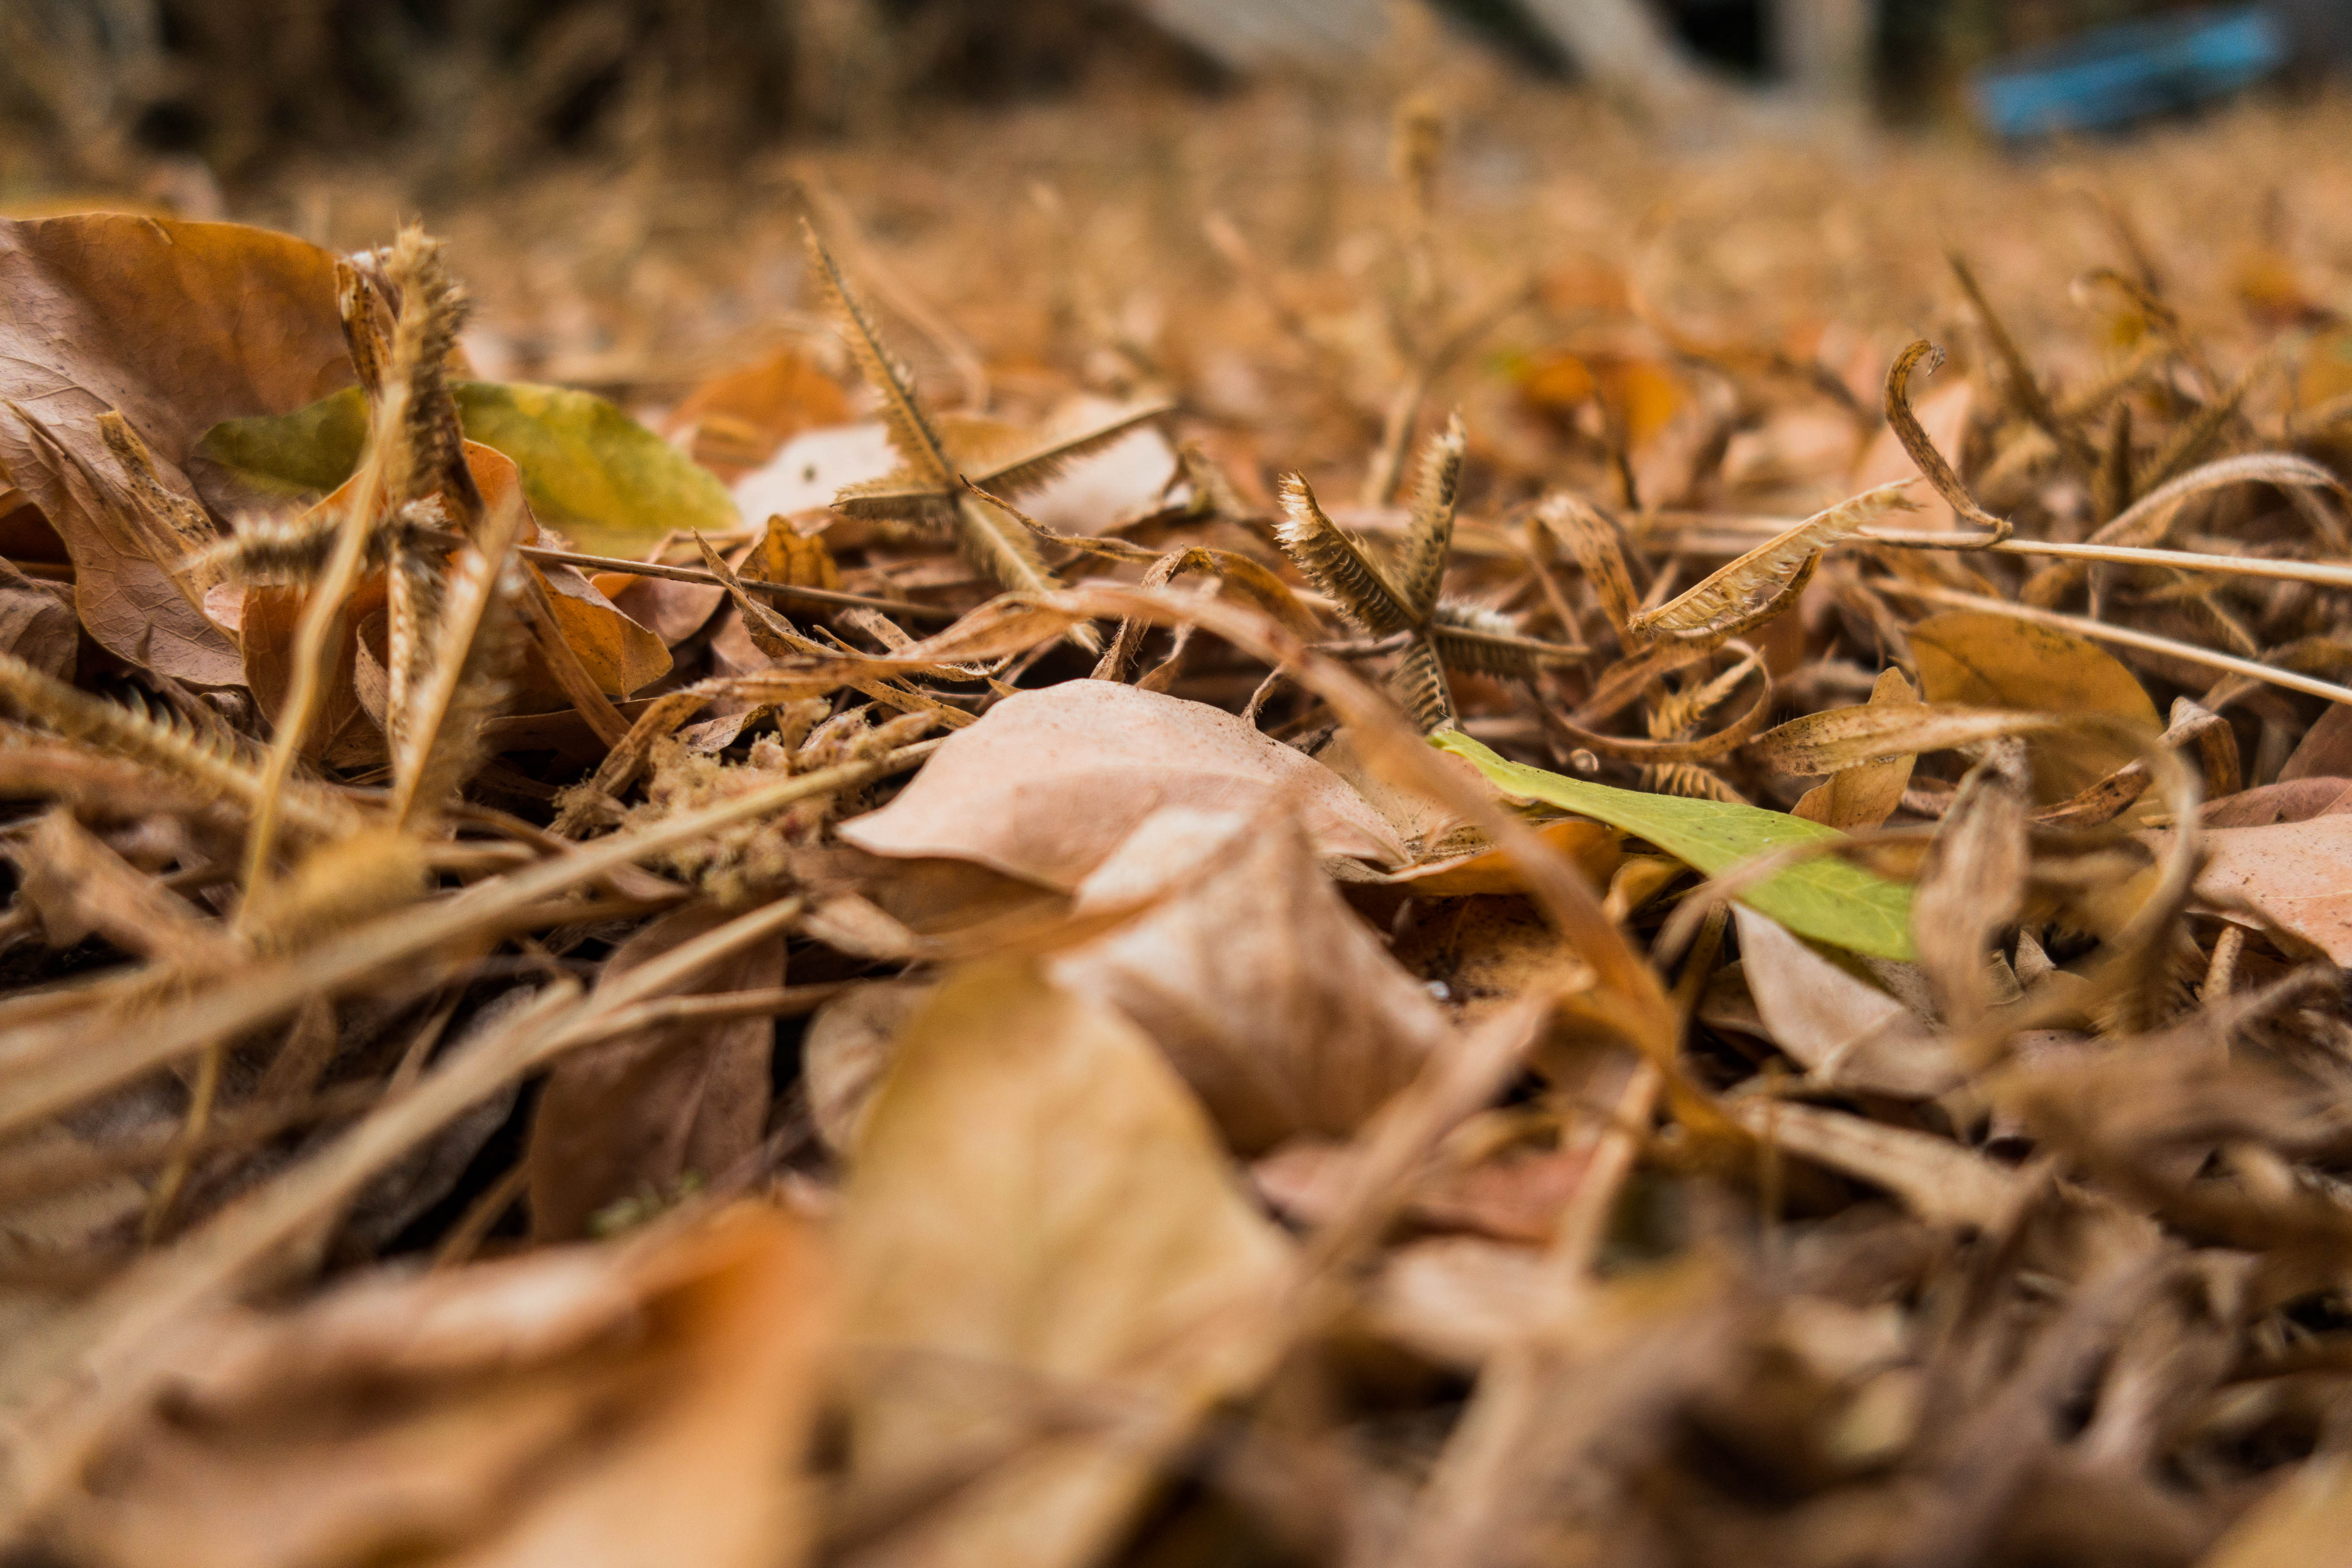
grass, dead leaf, summer, leaf, plant, grass family, wood, adaptation, straw, soil, autumn, twig, plant stem